Muzha metro station

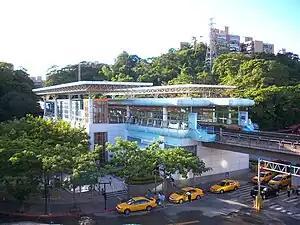
Muzha station

Muzha station (formerly transliterated as Mucha Station until 2003) is a station on Wenhu line of the Taipei Metro, located in Wenshan District, Taipei, Taiwan.